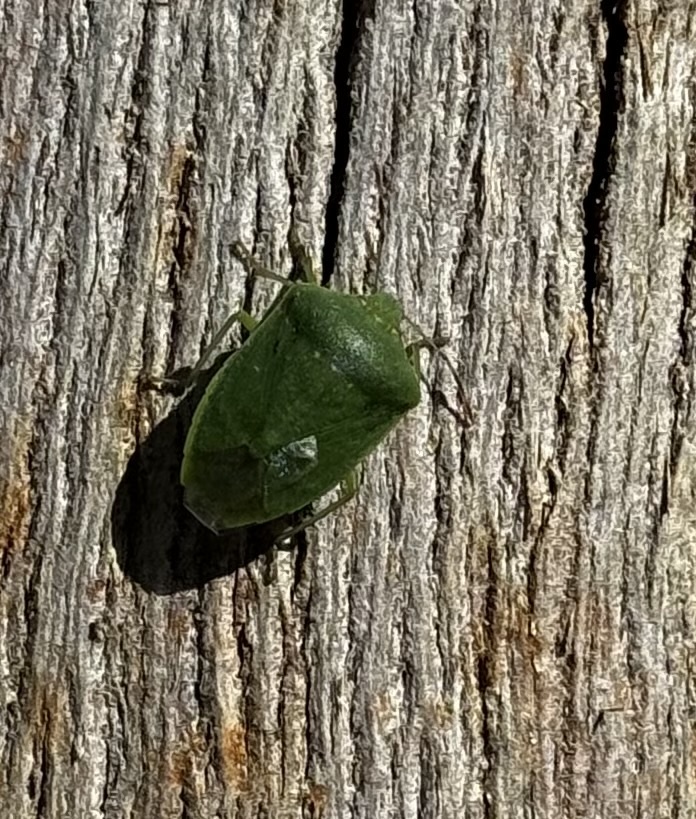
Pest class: stink_bug